Drax Power Station

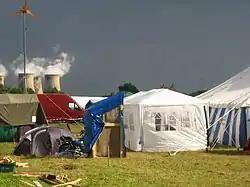

On 31 August 2006, over 600 people attended a protest against the high carbon emissions. It was coordinated by the Camp for Climate Action group. At least 3,000 police officers from 12 forces were reported to have been drafted in for the duration of the protest, to safeguard electricity supplies and prevent the protesters from shutting the station down. Thirty-nine people were arrested after trying illegally to gain access to the plant.